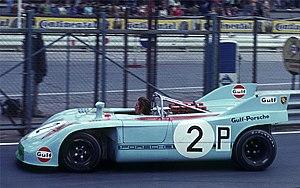
Joseph Siffert, couramment appelé Jo Siffert dans le milieu automobile et Seppi par ses compatriotes, est un pilote automobile suisse.